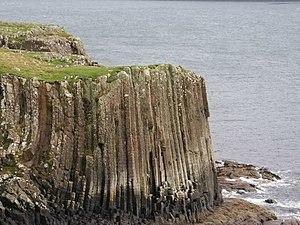
Ulva est une île écossaise de l'archipel des Hébrides intérieures, proche de la côte ouest de Mull. Il existe plusieurs villages en ruine sur l'île ; le plus connu en est Ormaig. L'île, autrefois détenue par la famille Howard, du nord de l'Angleterre